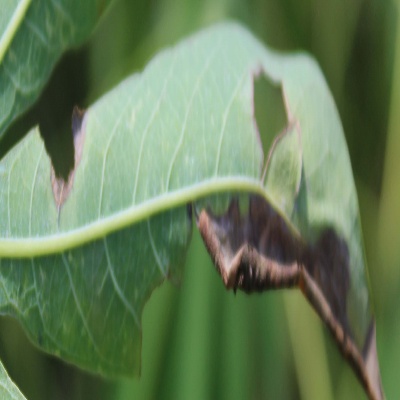
Crop: Cassava
Condition: bacterial blight